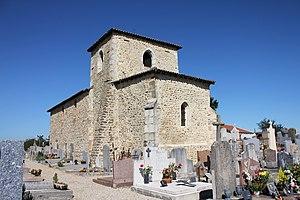
Ancienne église abbatiale de Moifond (Pusignan) - vue du sud-est
La Chapelle de Moifond est une chapelle située à Pusignan dans le département du Rhône.
Cet article recense les monuments historiques situés dans le département du Rhône, en France, mais hors de la métropole de Lyon ou de la commune de Villefranche-sur-Saône. Ces deux zones comportant un grand nombre de monuments classés ou inscrits, deux pages spécifiques leur sont dédiées : Liste des monuments historiques de la métropole de Lyon et Liste des monuments historiques de Villefranche-sur-Saône.
Pusignan est une commune française située dans le département du Rhône en région Auvergne-Rhône-Alpes.